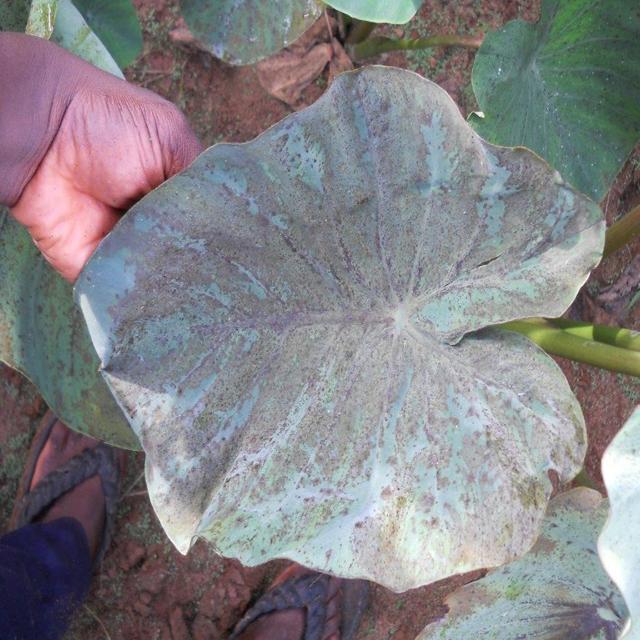
Label: Early_Blight